Solid waste policy of the United States

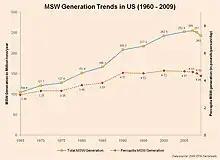
Figure 2 - MSW generation trends (1960–2009), based on US EPA MSW 2009 facts and figures

Agricultural wastes include primary crop residues that remain in fields after harvest and secondary processing residues generated from the harvested portions of crops during food, feed, and fiber production. This is generated during the production and distribution through decomposition of food, vegetables, or meat, removal of non-usable parts, removal of substandard products, and spoiling due to substandard packaging. Thus the agricultural waste is generated at all stages of the food system including farming, storage, processing, and wholesaling. The food scraps generated by retailers and consumers are not included in this category as these scraps enter the waste stream as municipal solid waste. Animal wastes are wastes generated from farms and feedlots, also known as Animal Feeding Operations (AFOs) or Concentrated Animal Feeding Operations (CAFOs), consisting of leftover feeds, manure and urine, wastewater, dead animals, and production operation wastes. They produce large amounts of waste in small areas. For example, the EPA reports that a single dairy cow produces approximately 120 pounds of wet manure per day, equaling 20-40 people. The main problems of animal waste mismanagement are environmental, especially water pollution.